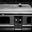
Label: train